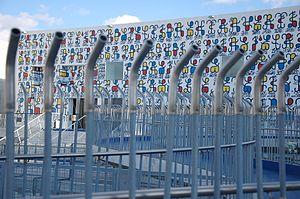
La Friche de la Belle de Mai donne le la de la scène culturelle à Marseille. Elle se situe sur le site de la Manufacture de Tabac de Marseille qui a cessé ses activités en 1990. Le toit terrasse offre une vue sur le quartier.